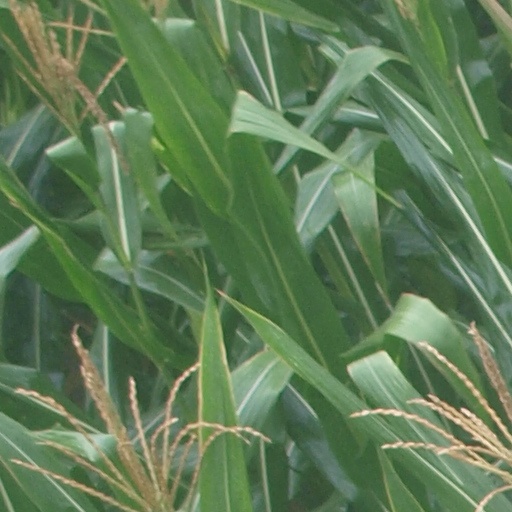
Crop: maize; corn